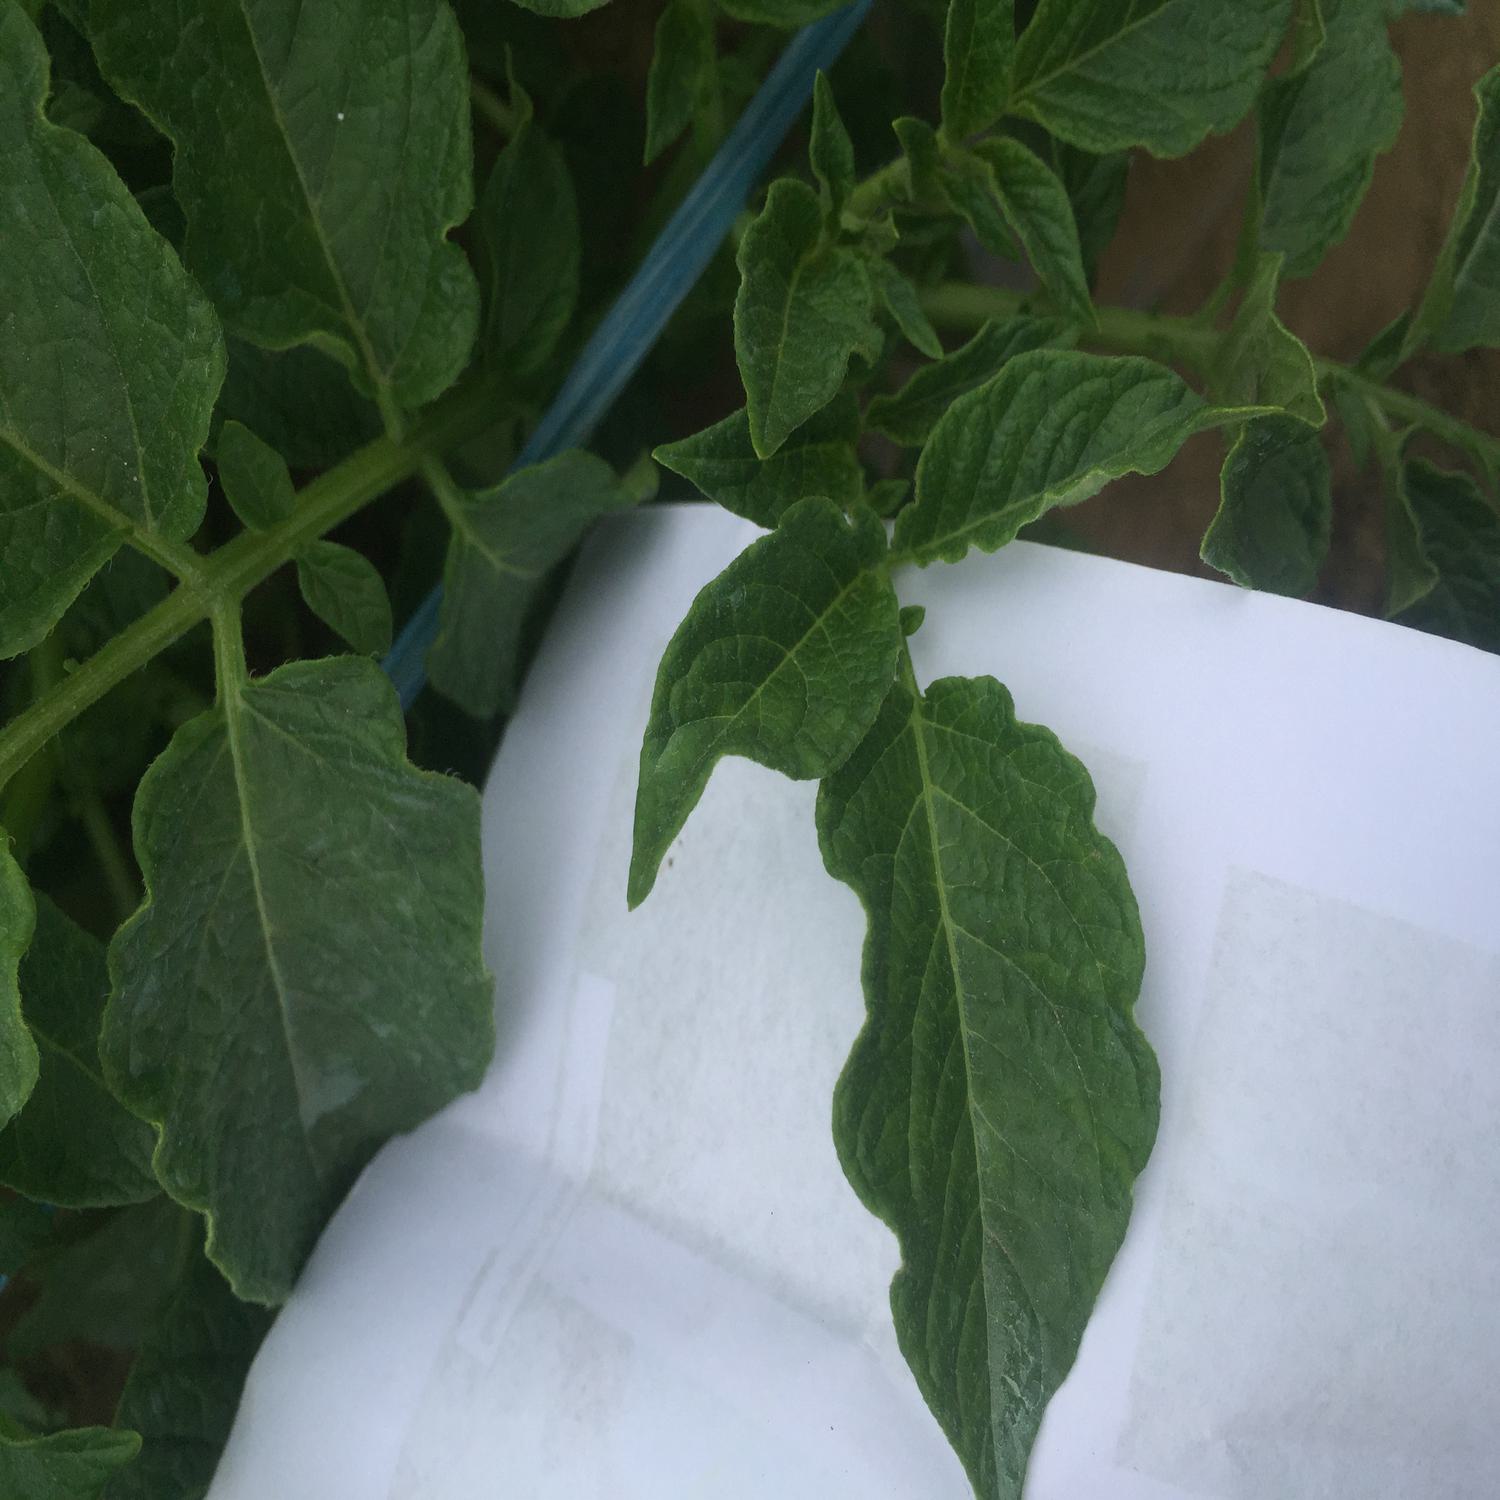
Label: Virus